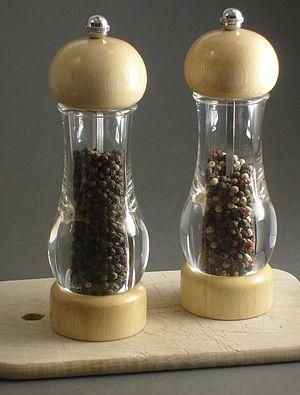
Un moulin à poivre est un appareil servant à moudre des grains de poivre pour en faire des granules fins.